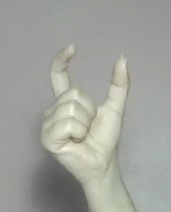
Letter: nun